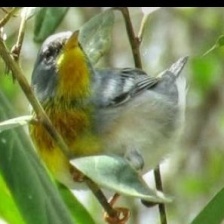
Species: NORTHERN PARULA
Scientific name: SETOPHAGA AMERICANA